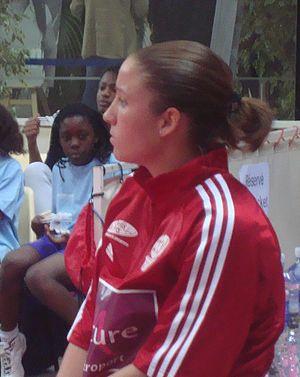
Le meneuse belge Marjorie Carpréaux
Marjorie Carpréaux est une joueuse de basket-ball belge, évoluant au poste de meneuse au Royal Castors Braine et devenue joueuse professionnelle.